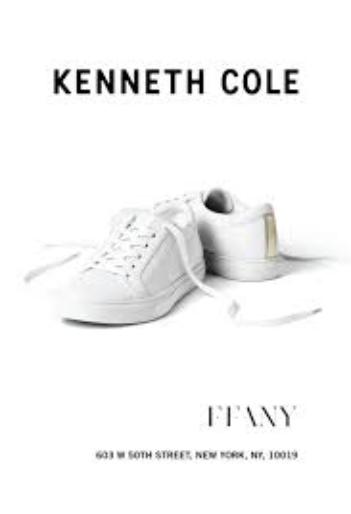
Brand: Kenneth Cole
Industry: Clothes